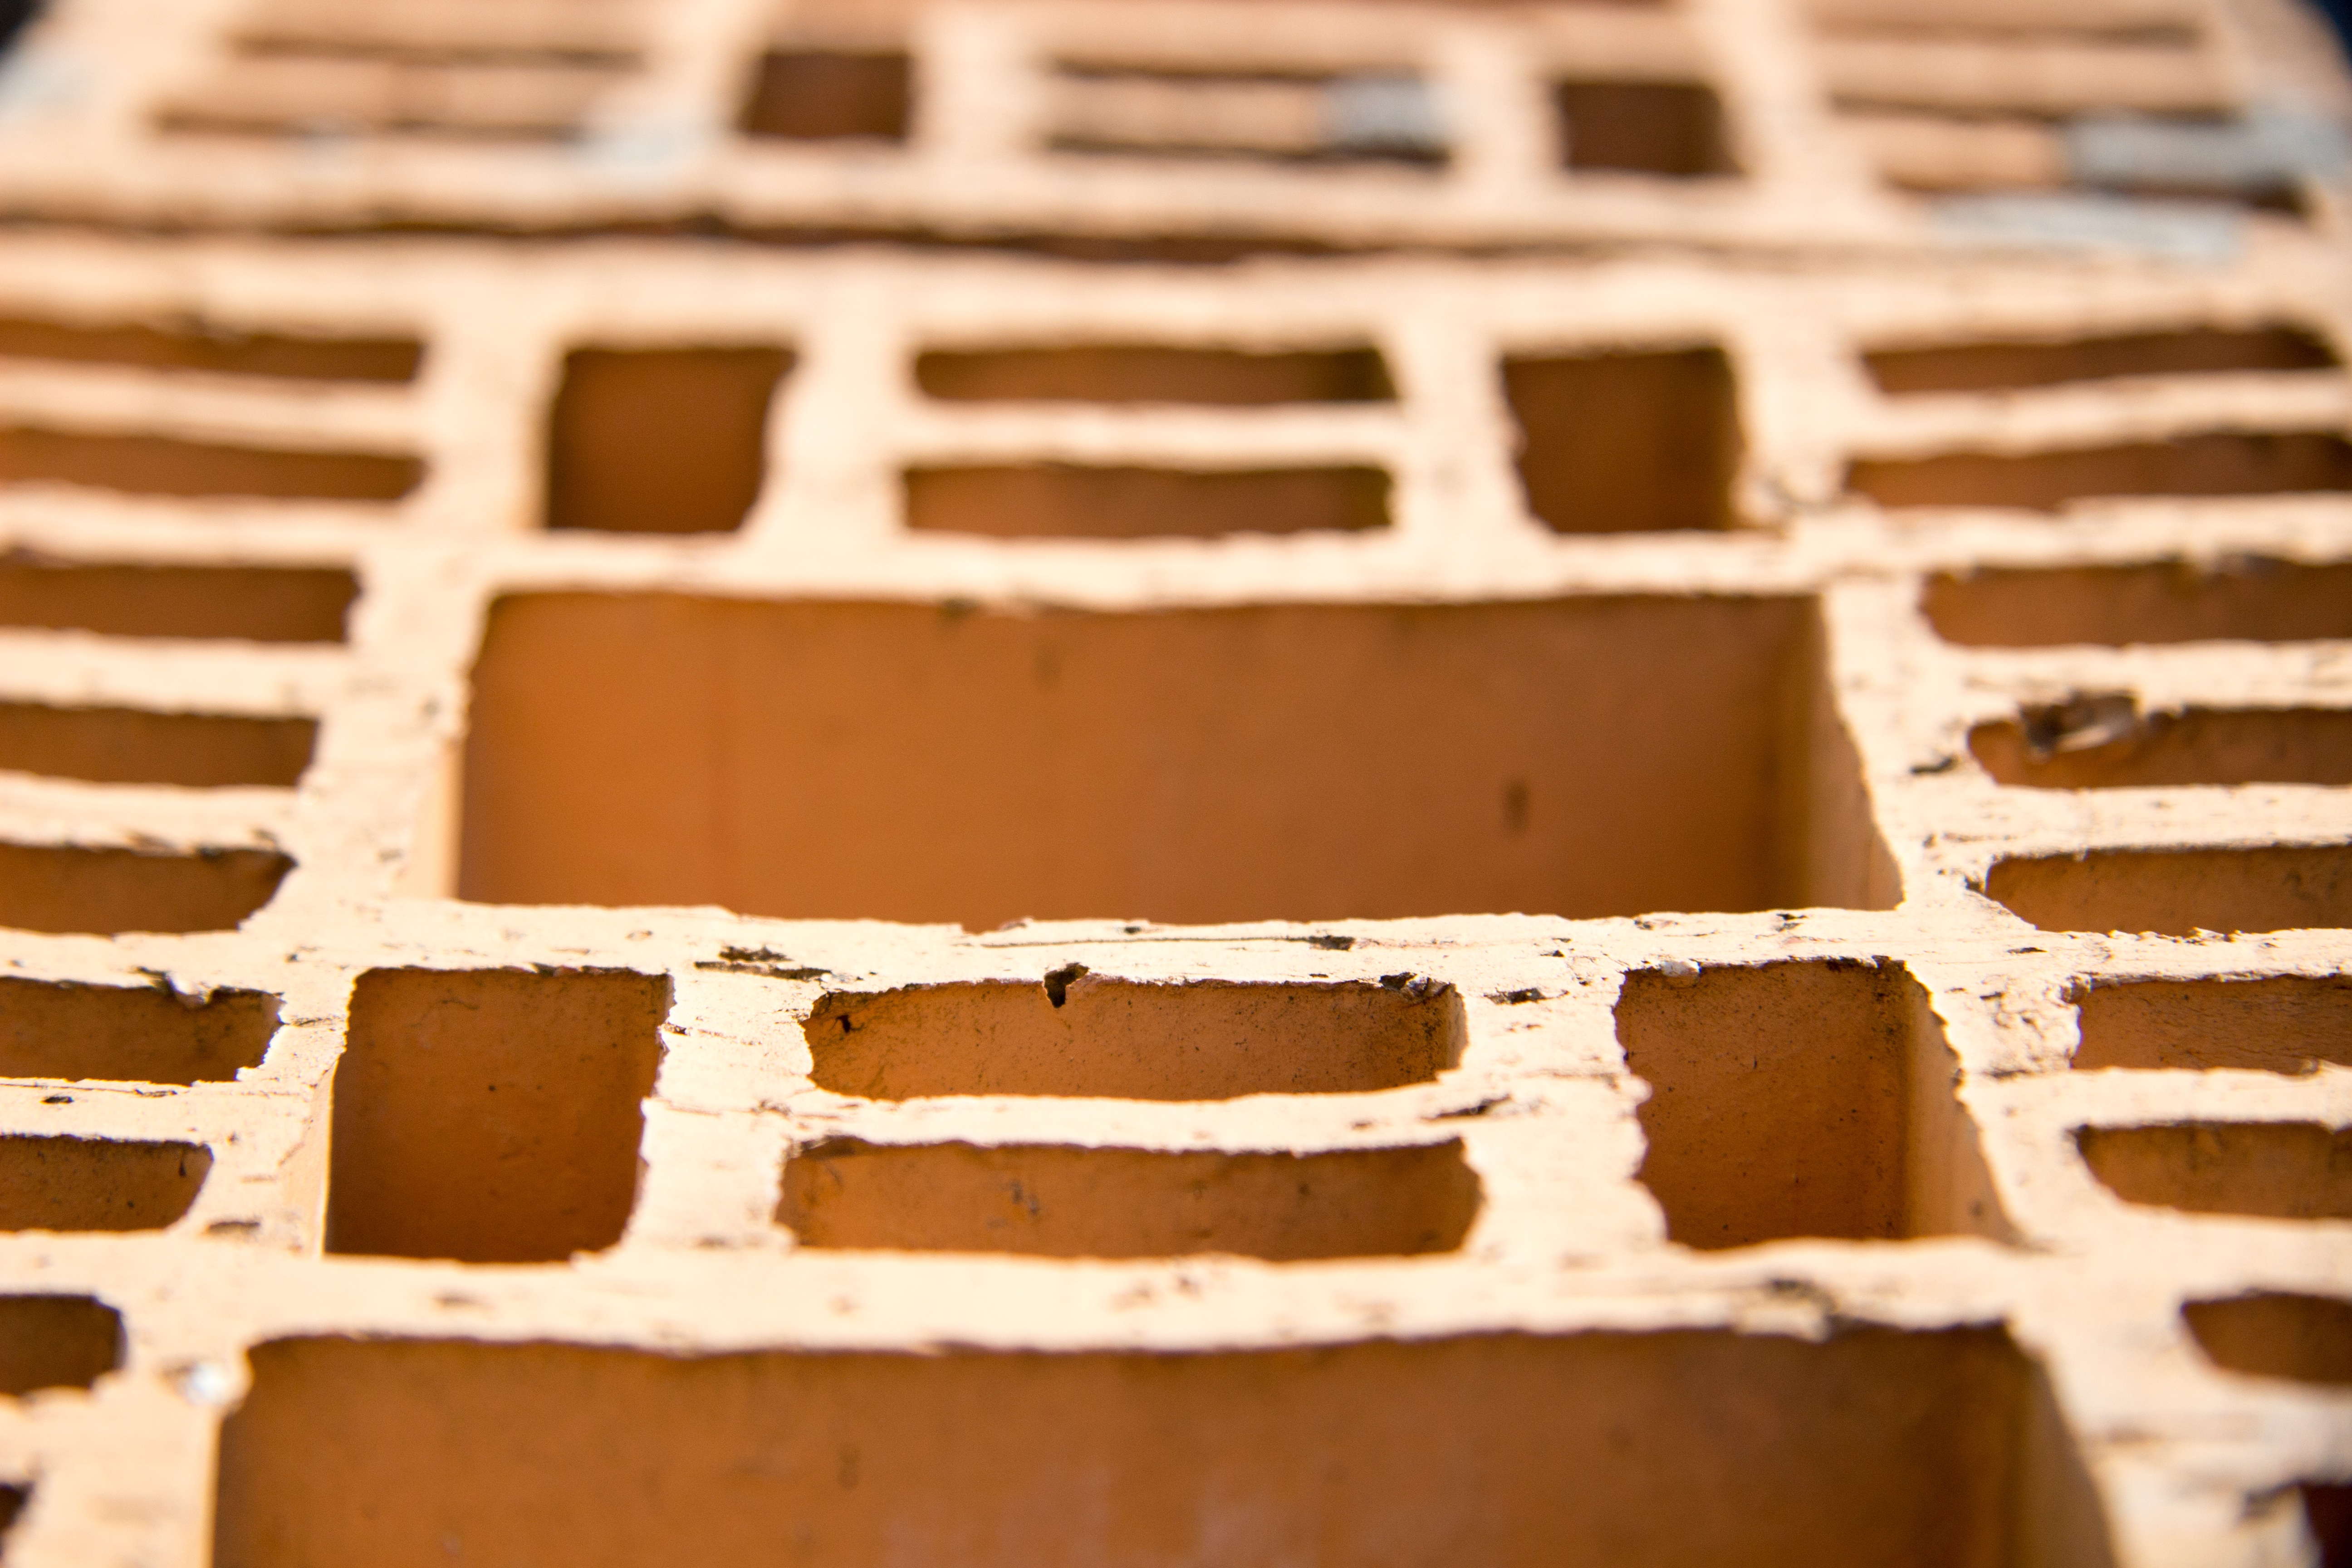
architecture, wood, white, texture, number, building, city, wall, stone, construction, pattern, line, food, crack, grunge, chocolate, brick, dessert, material, stove, cracked, block, concrete wall, fortress, background, design, decorative, cement, mosaic, barrier, strong, obstacle, stone patterns, the stone background, clearance, cement wall, cement von, brick background, stone pattern